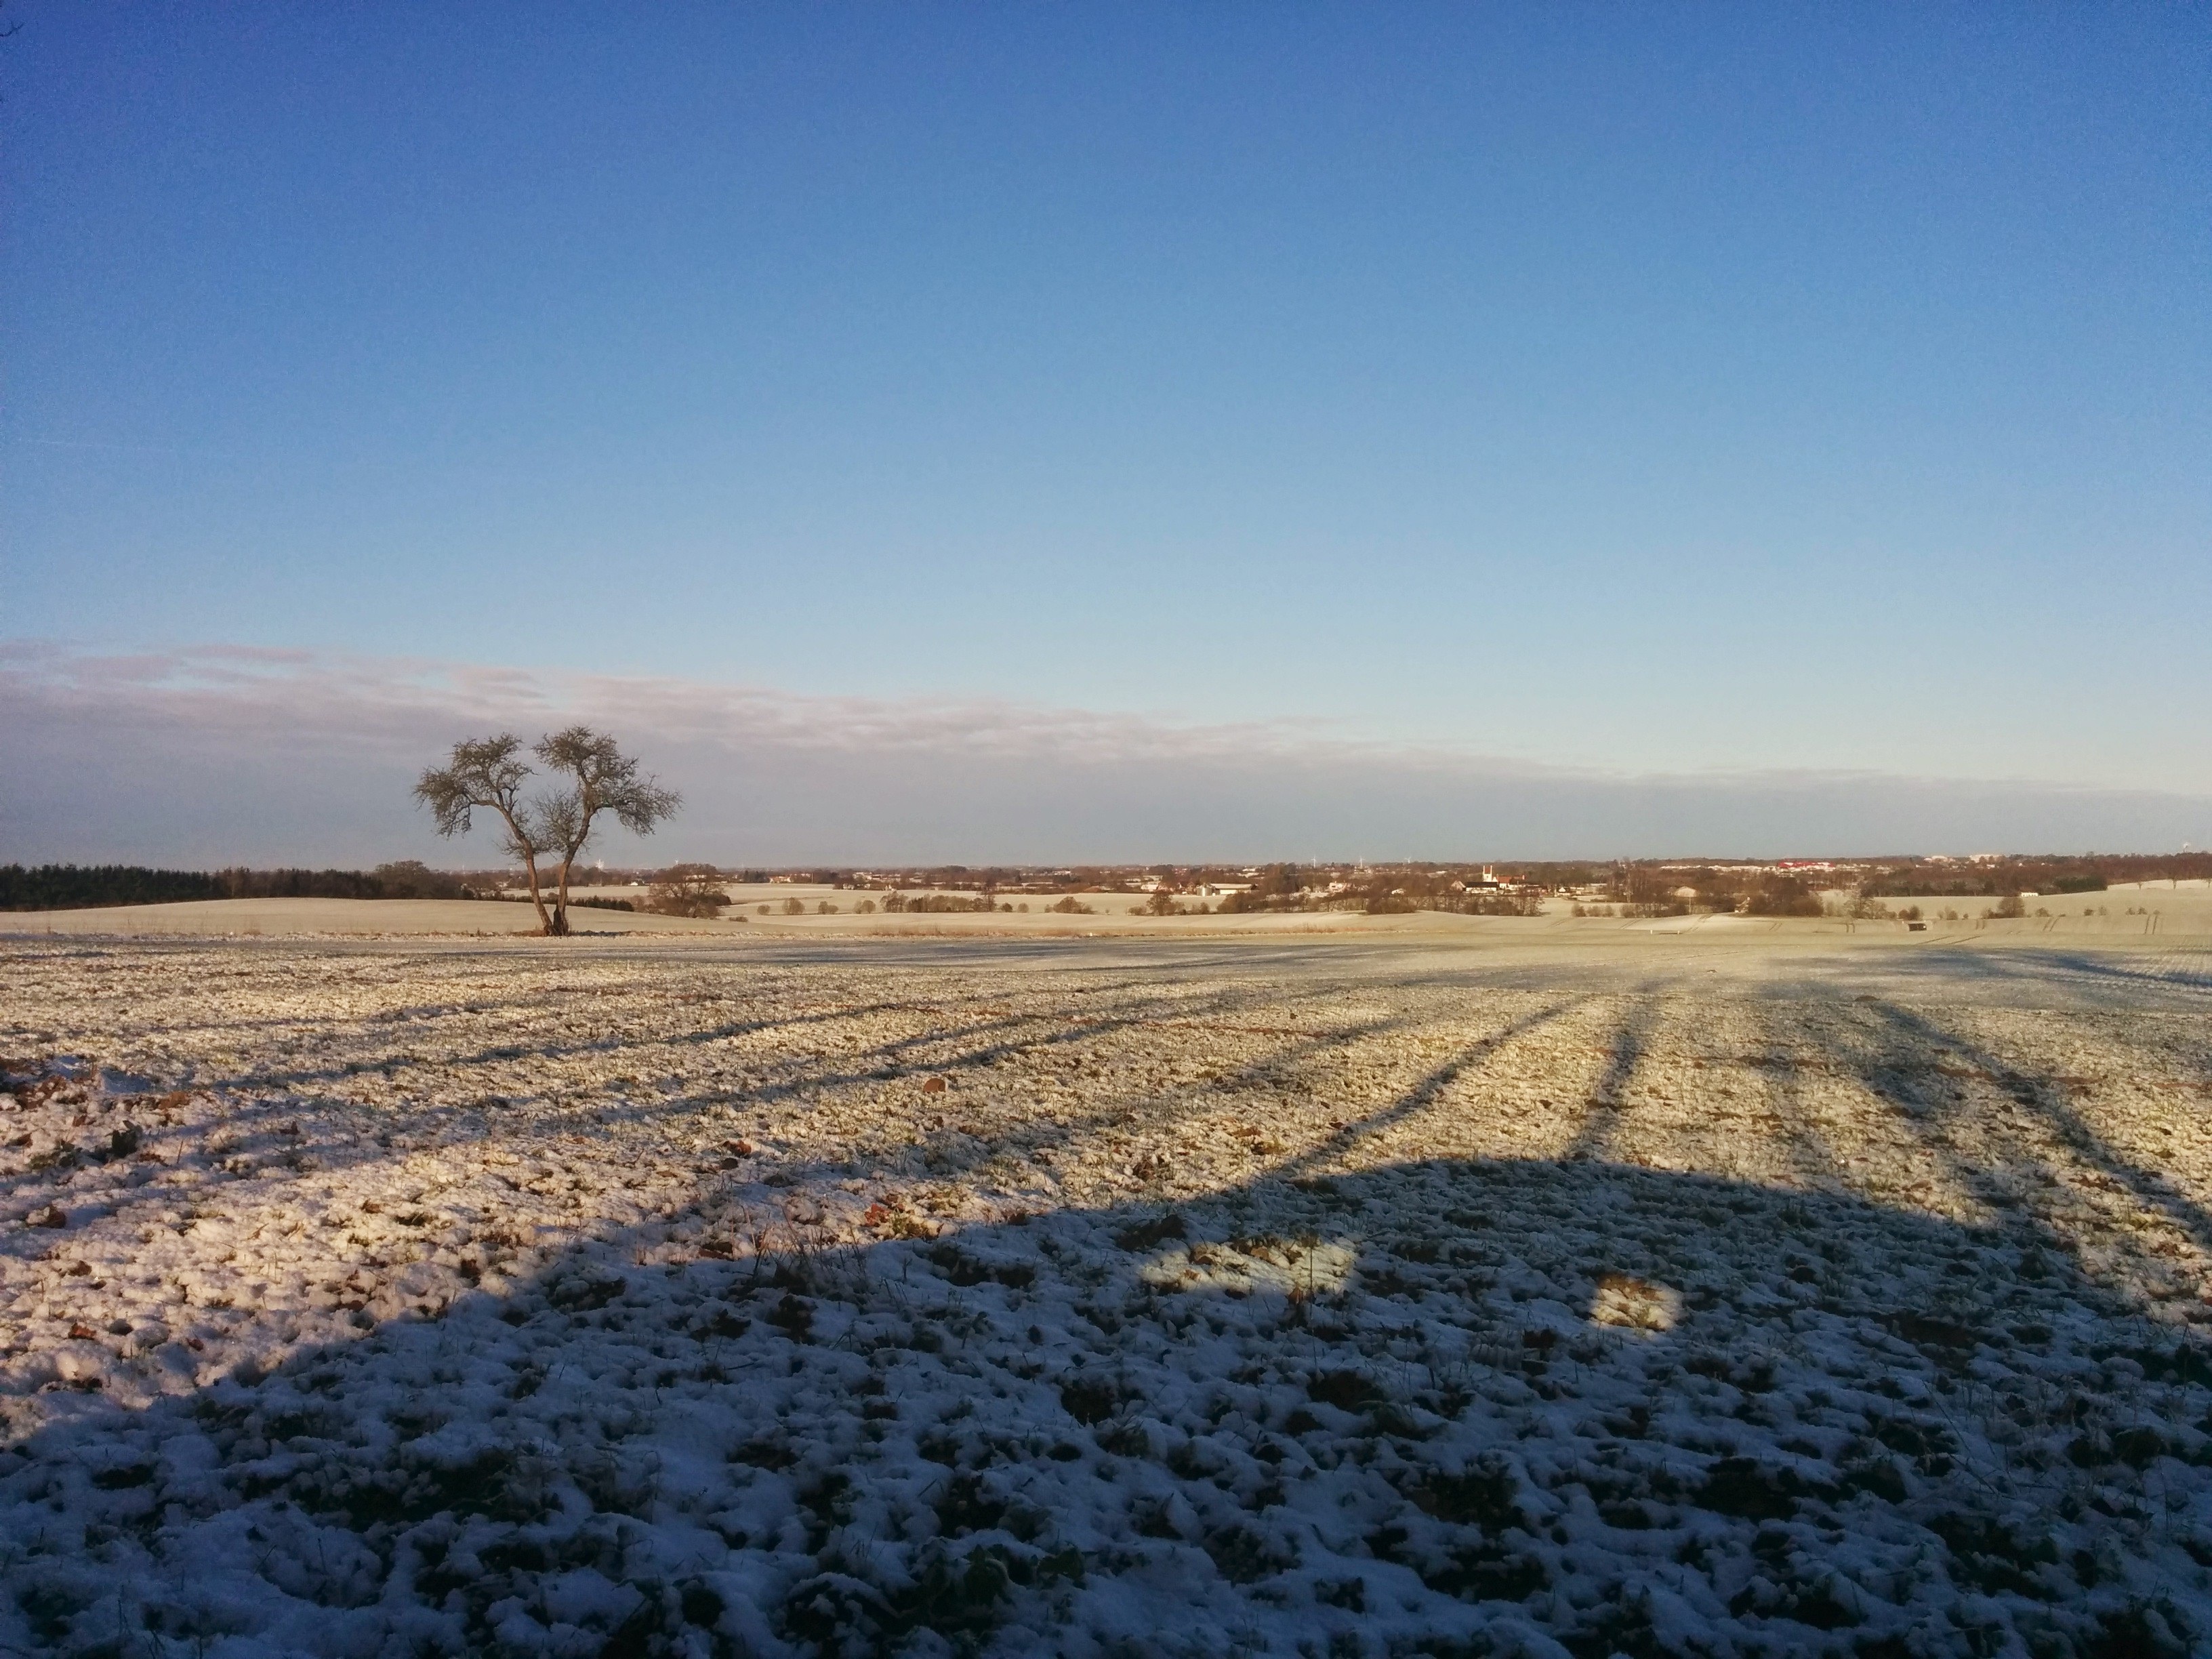
landscape, nature, horizon, snow, cold, winter, sky, field, prairie, morning, hill, desert, frost, valley, soil, agriculture, season, plain, grassland, plateau, habitat, ecosystem, steppe, rural area, natural environment, grass family